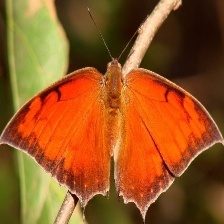
Species: TROPICAL LEAFWING